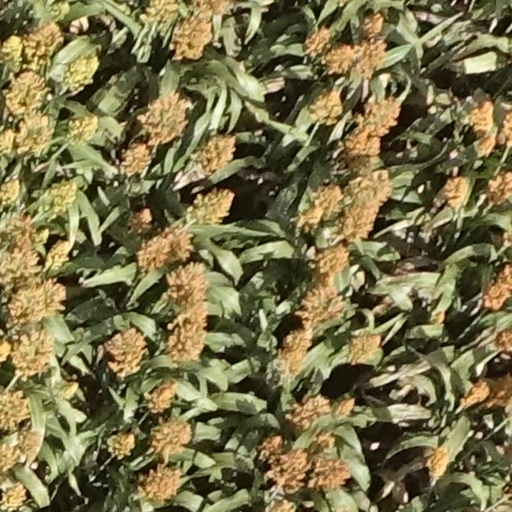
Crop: sorghum